Riley Bonner

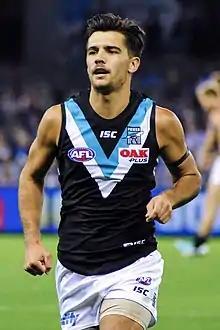
Bonner playing for Port Adelaide in June 2018

Riley Bonner (born 7 March 1997) is a former professional Australian Rules Footballer who played for Port Adelaide and St Kilda in the Australian Football League (AFL). He was drafted by Port Adelaide with their first selection, thirty-seventh overall, in the 2015 national draft showcasing his skills for the West Adelaide Football Club in the South Australian National Football League (SANFL). Bonner made his debut in the twenty-three point win against in round 23, 2016, at Metricon Stadium.